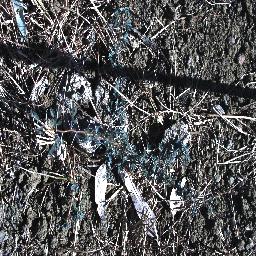
Label: prickly_acacia